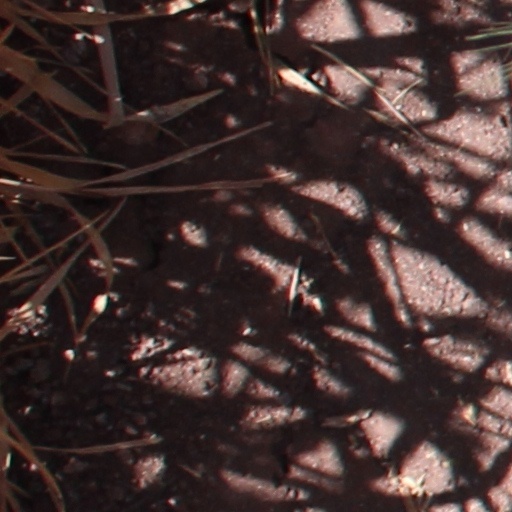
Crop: wheat